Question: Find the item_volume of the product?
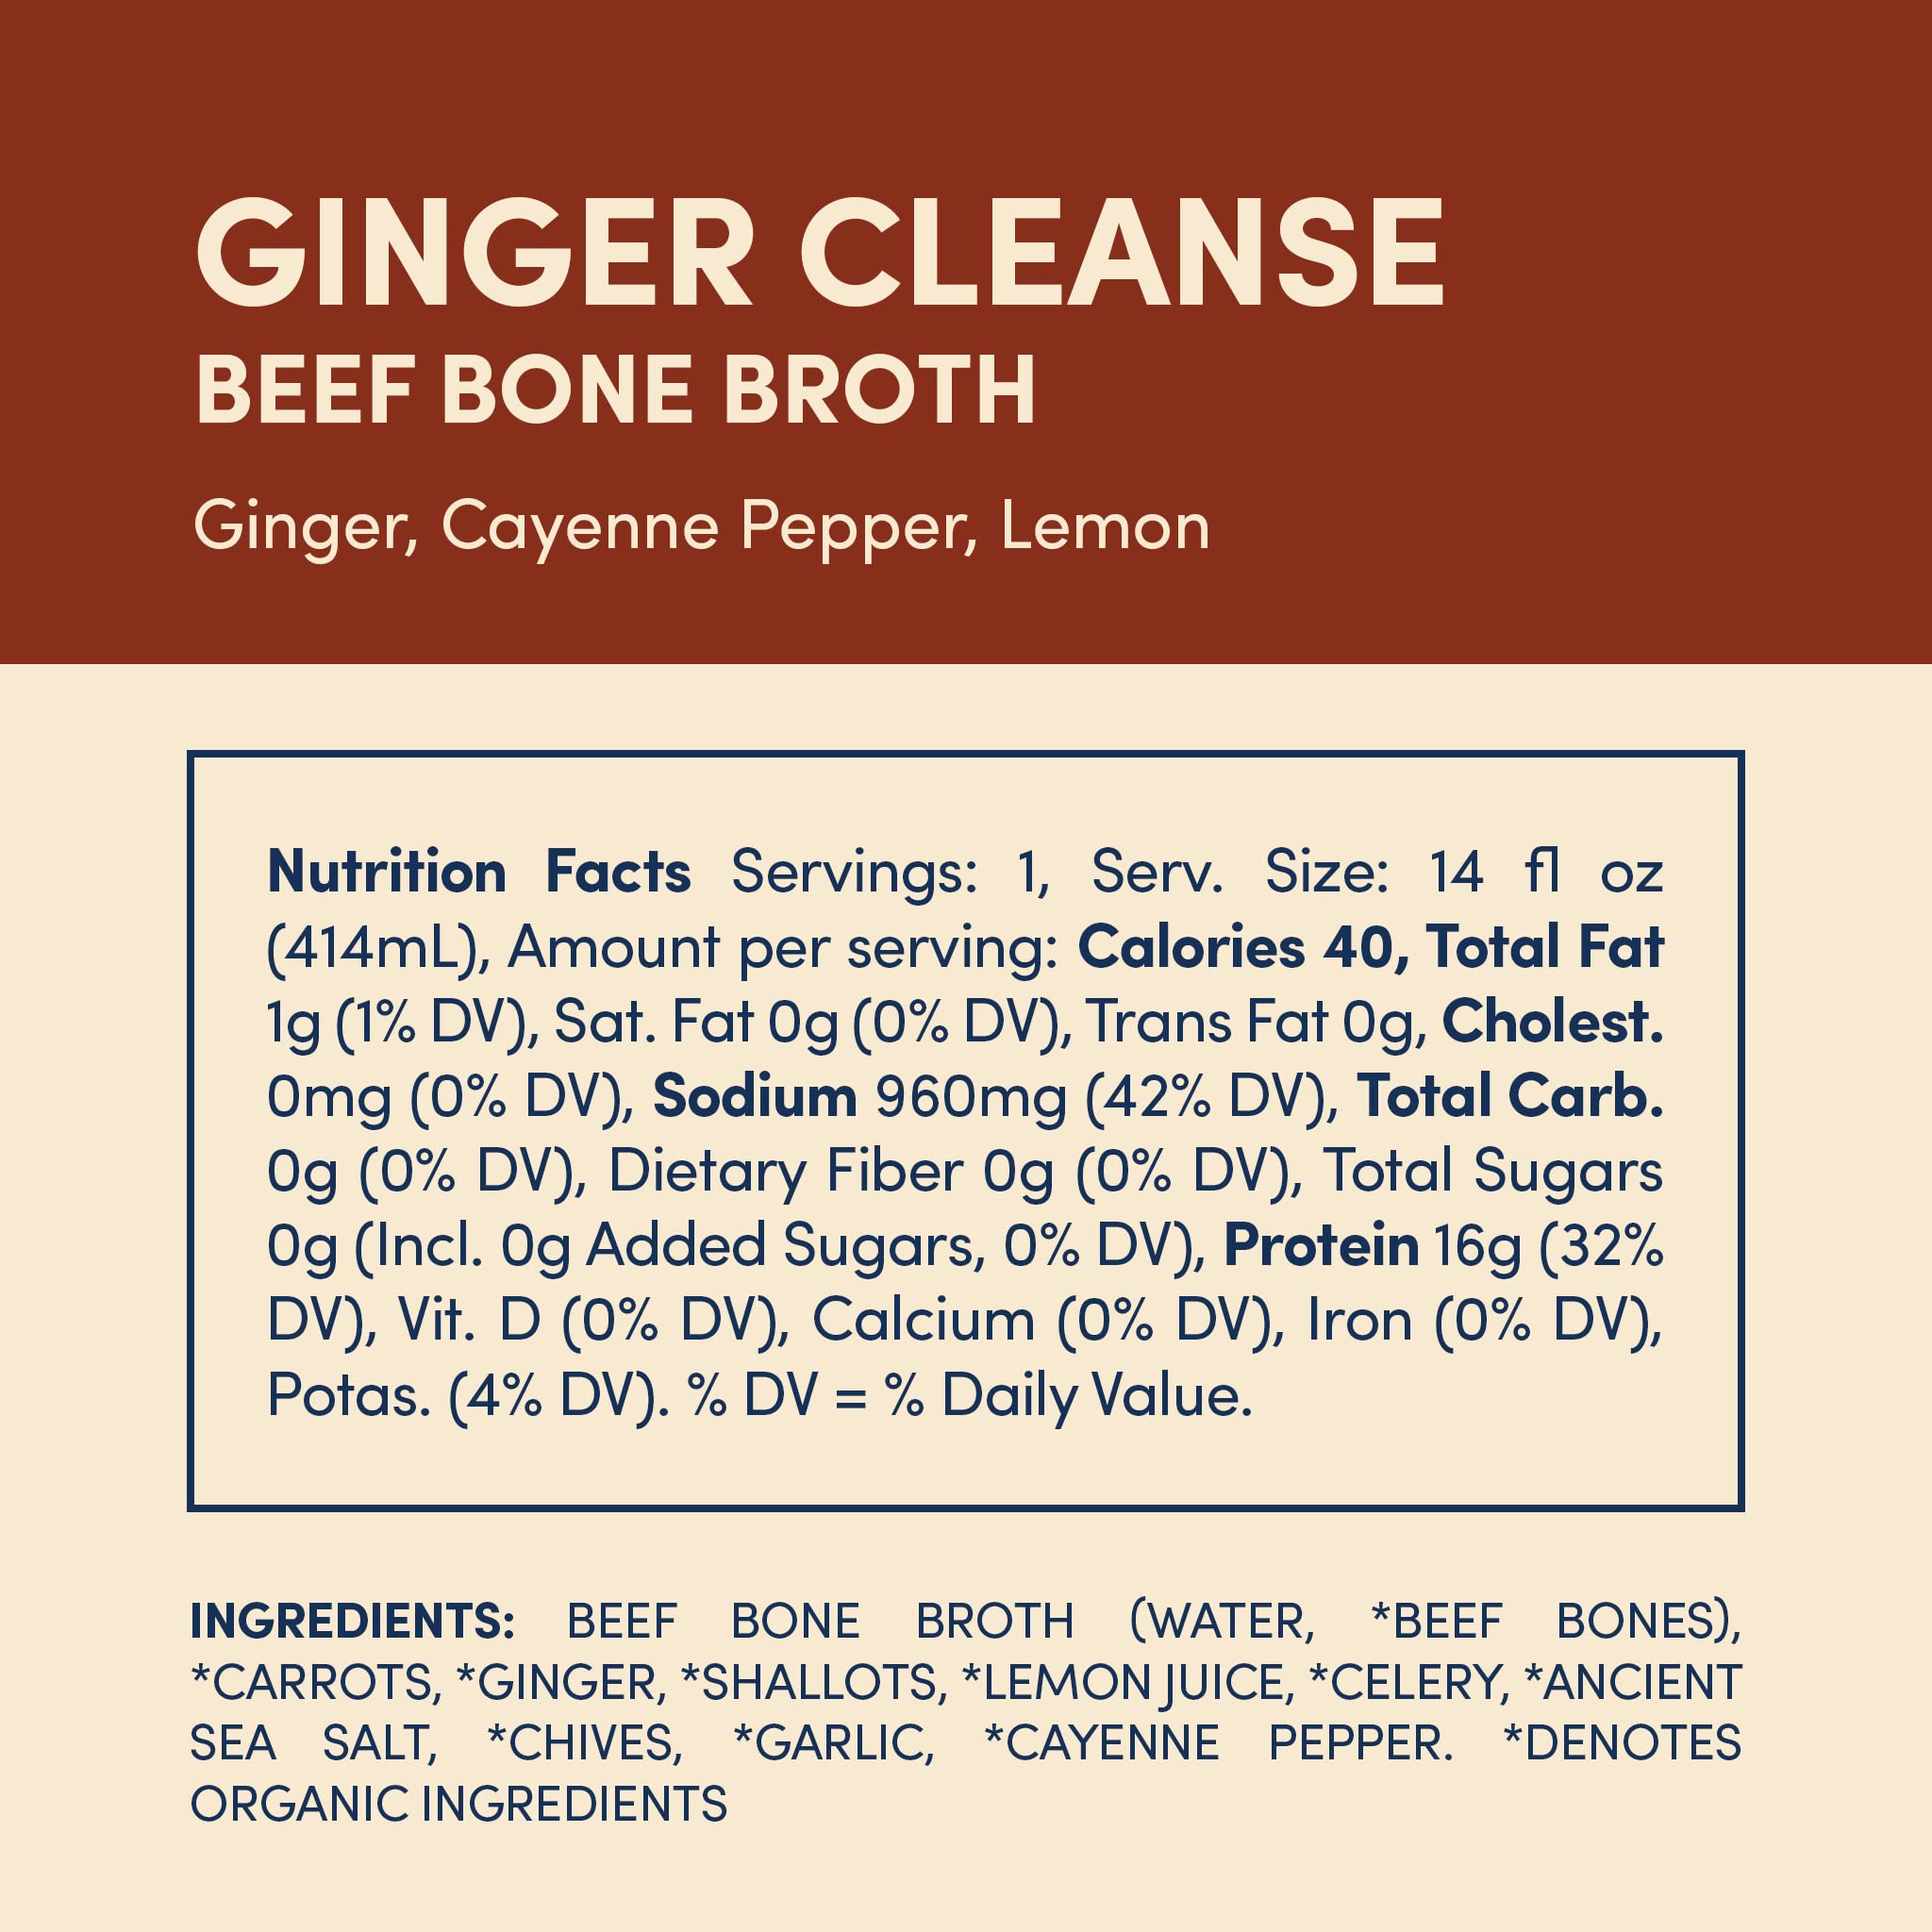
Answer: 14.0 fluid ounce